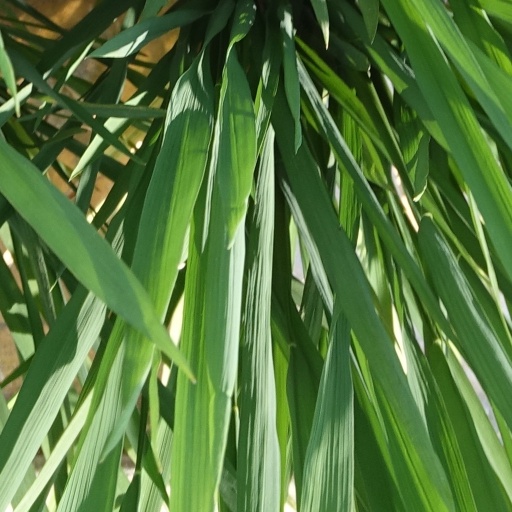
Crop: rice